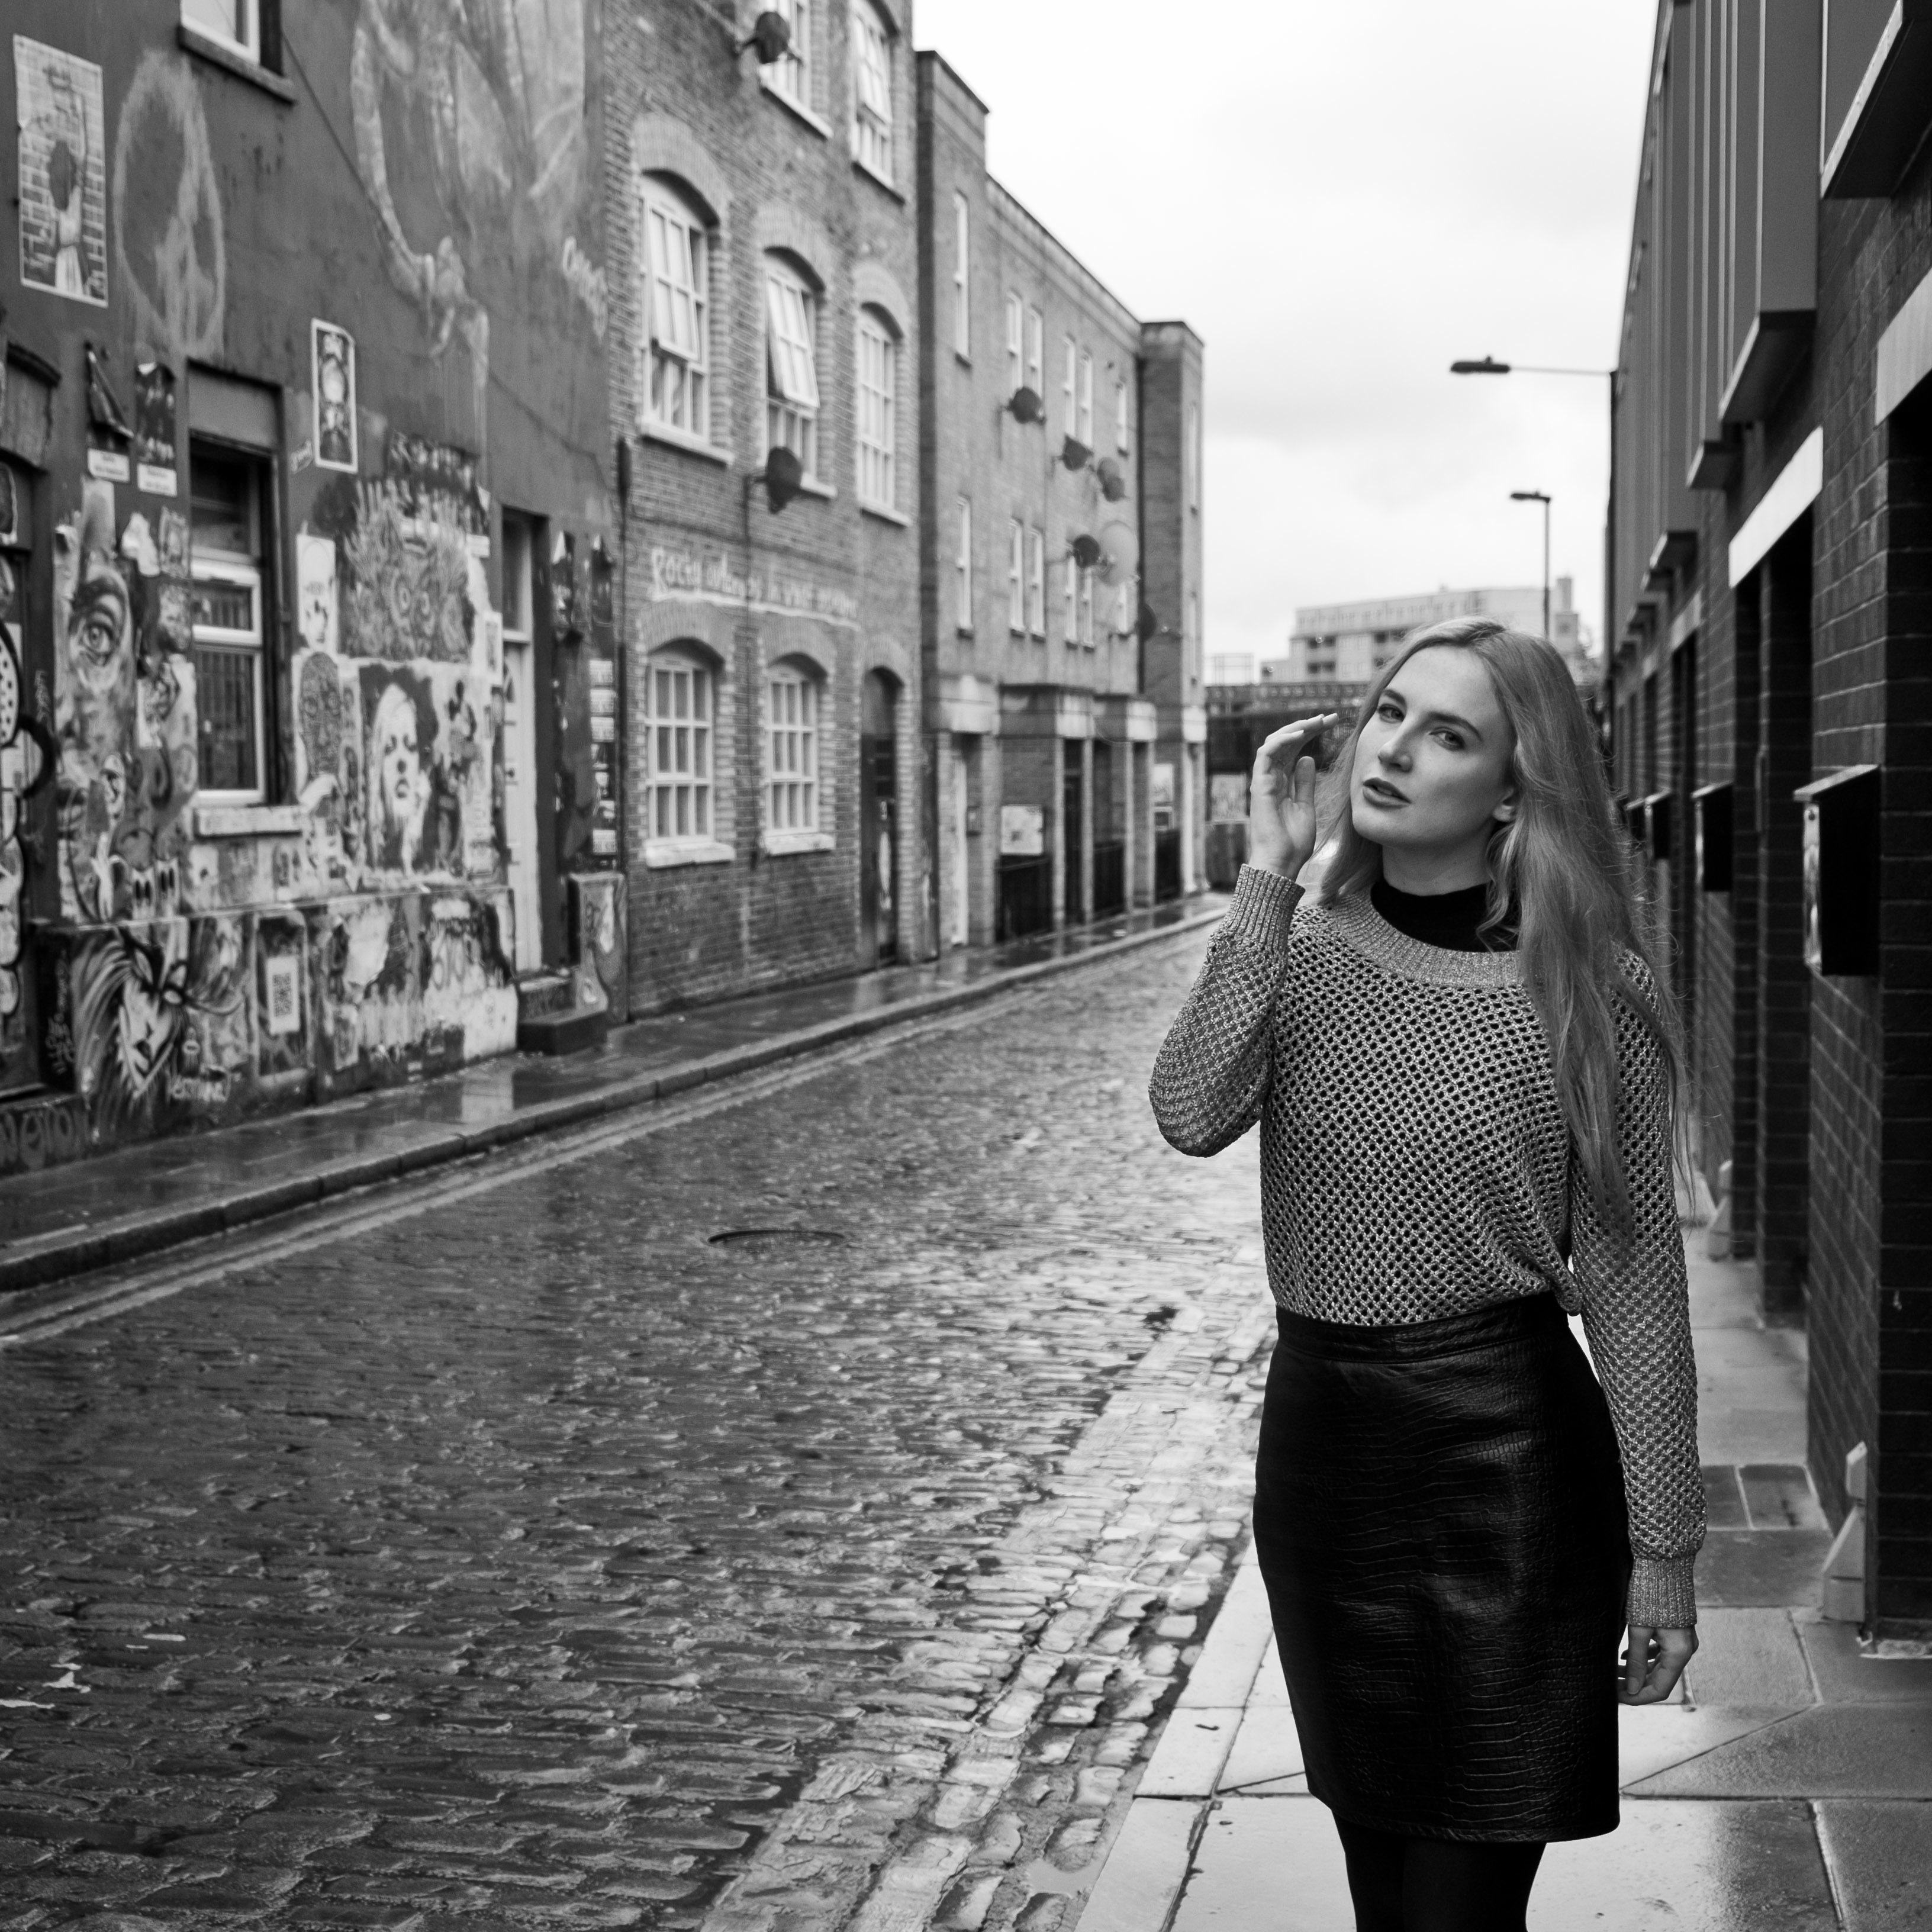
pedestrian, black and white, road, street, photography, alley, black, monochrome, infrastructure, photograph, snapshot, monochrome photography, nonbuilding structure